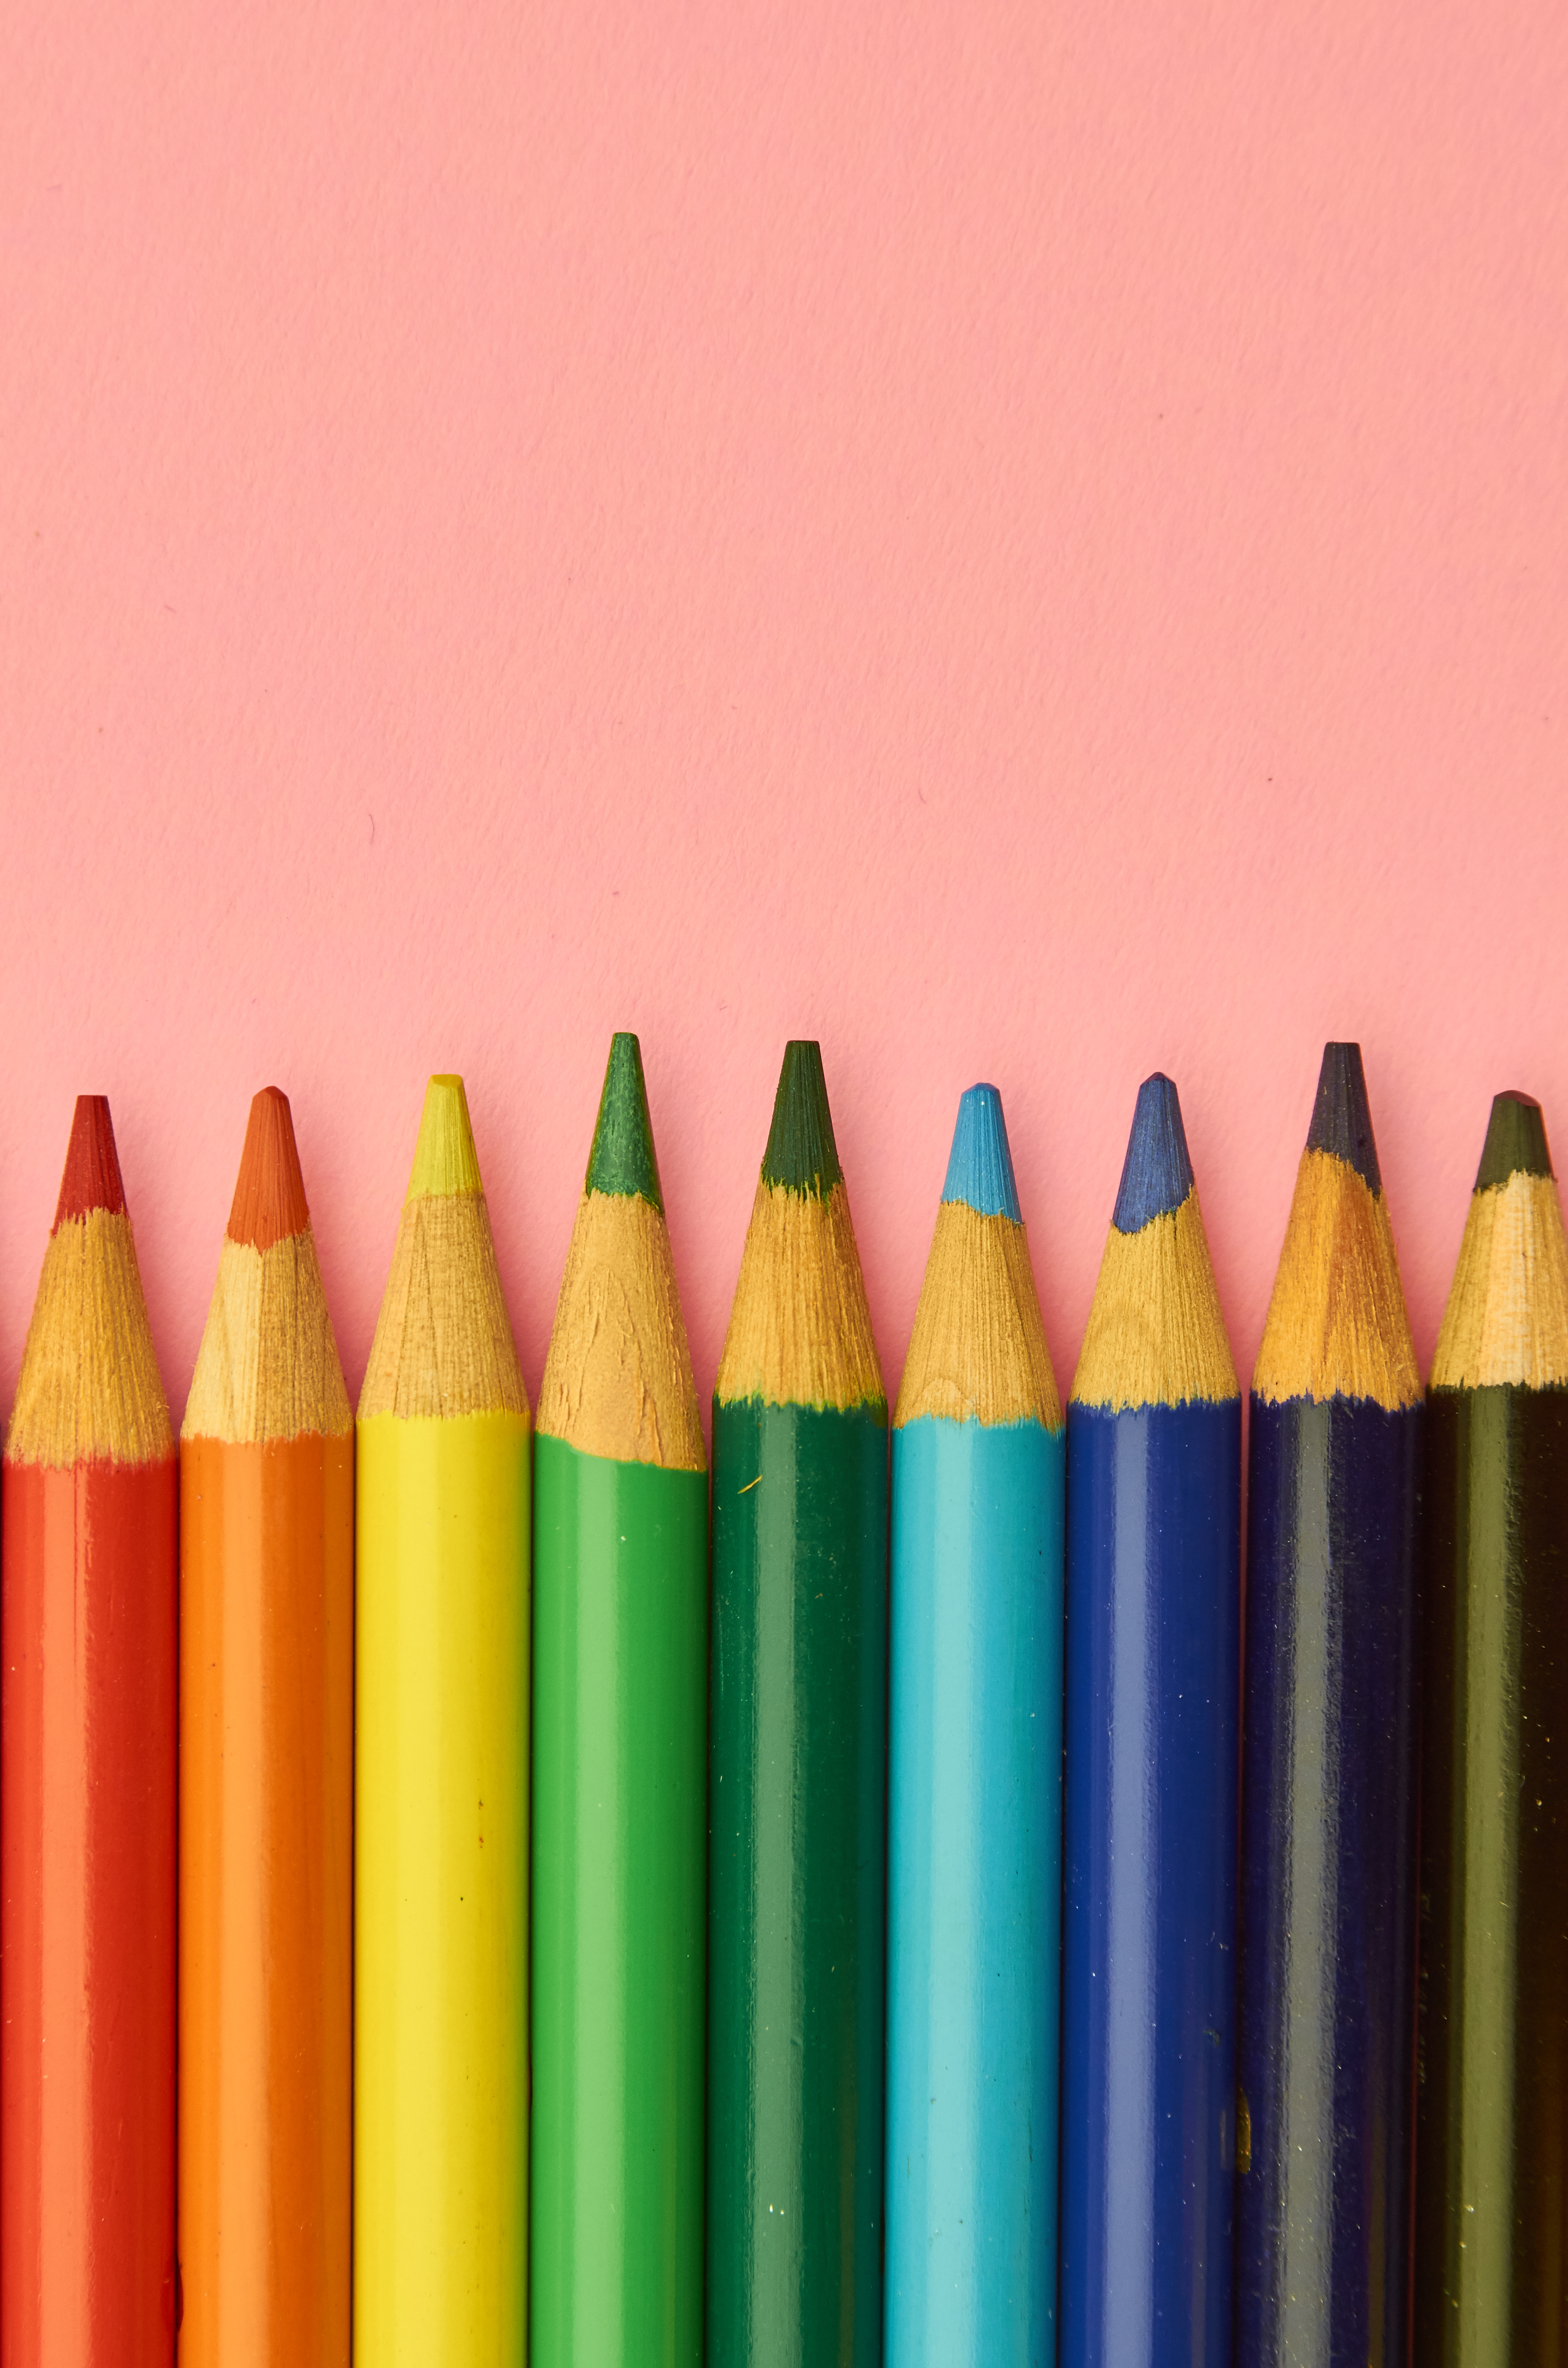
pencil, crayon, office supplies, yellow, writing implement, Colorfulness, stationery, cone, Office instrument